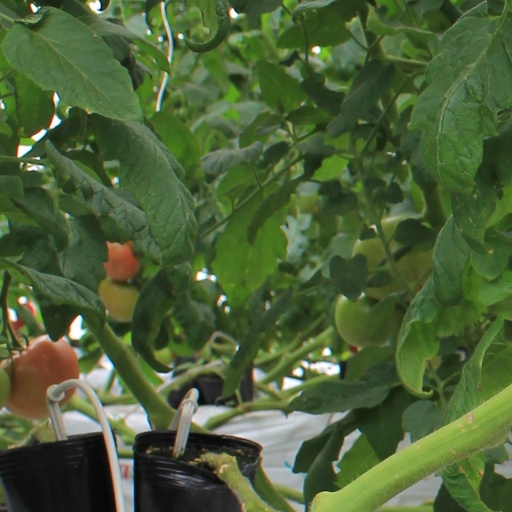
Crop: tomato